Loch Katrine

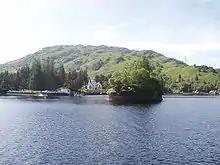
Stronachlachar from Loch Katrine with Factor's Isle in the foreground.

Loch Katrine is a serpentine lake oriented WNW–ESE, about long, with a maximum width of almost exactly between the mouths of the Letter Burn and the Strone Burn on the northern shore to a small bay on the opposite shore. The mean breadth, obtained by dividing the area of the loch by its length, is , 7.5% of the length.